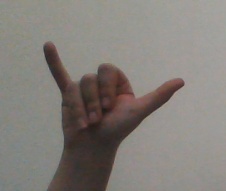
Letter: ya